Conclave (soundtrack)

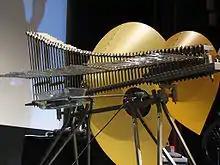
A Cristal Baschet, played using wet hands, is prominently featured in the film's score

While Bertelmann used a century-old harmonium to play in lower notes, for the score of "All Quiet on the Western Front", he needed to employ a similar approach for the "Conclave" to set the religious tone. In search of an acoustic instrument that "sounds like a synthesizer or something electronic", Bertelmann chose the Cristal Baschet, a crystallophone played using wet hands, as the predominant sound for the film score. The instrument was thematically fitting for the film's score, as it produces a feel of an "otherwordly space" and its handmade playing, helped him to produce "strange and divine" sounds. Bertelmann added that "The Cristal Baschet theme is celebrating a religious feeling and inner strength and belief as something that is important for humans. But at the same time, I can also use it to go nasty in certain areas."In addition, Bertelmann had string players use a ricochet bowing technique. The sounds were layered in a tactical and animalistic manner, which Bertelmann felt that "we are watching a ritual that has [a very] tribal quality to it" and wanted to enhance it a little more and "make it raw". He wanted to add an uncertainty to the score, "by creating music that isn't always exact or precise" and added cracks in the Sistine Chapel into the score, so that he can produce "random, weird sounds". In order to mirror the film's conflicting factions within the cardinals, Bertelmann sometimes incorporated polyrhythms, such as triplets against eighth or sixteenth notes.